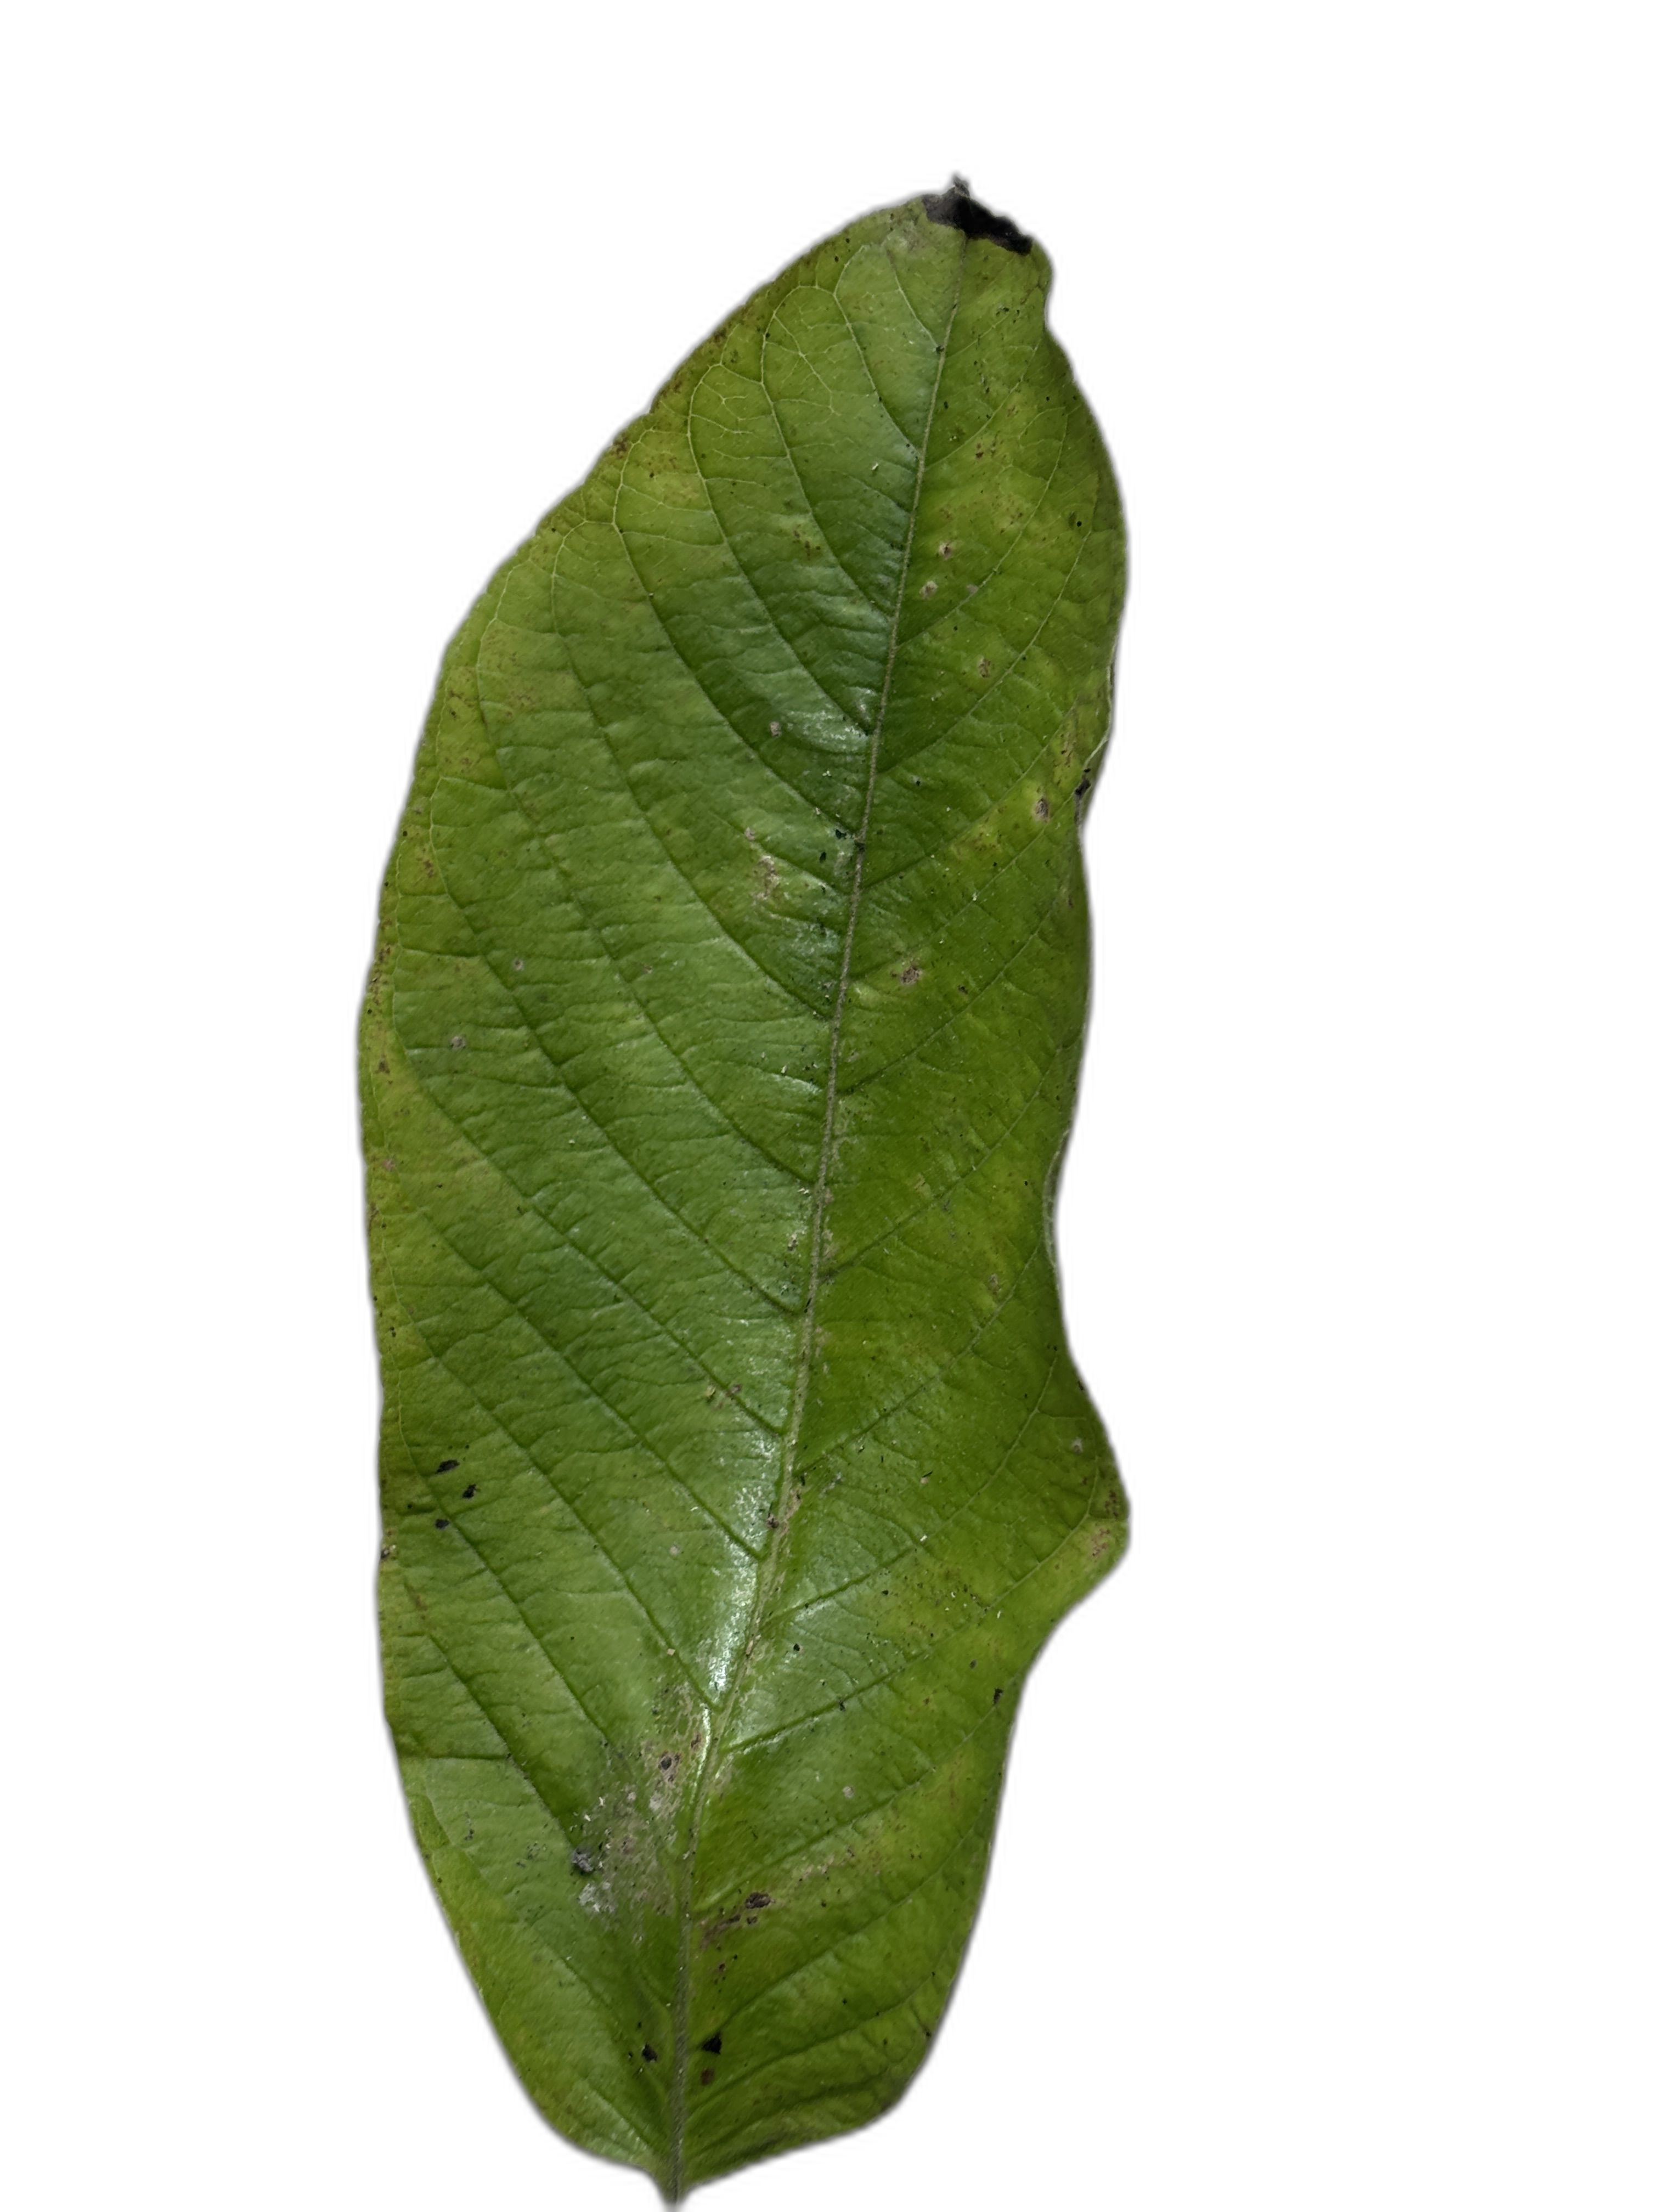
Plant part: leaf
Disease: Healthy